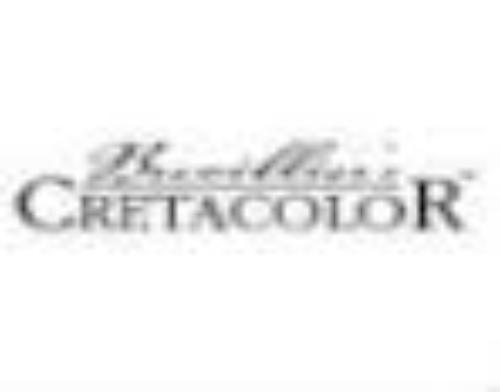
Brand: Cretacolor
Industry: Necessities